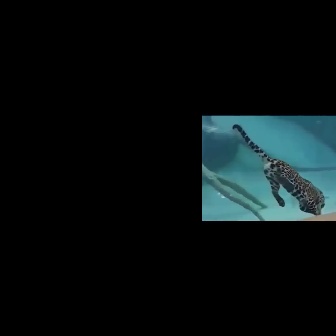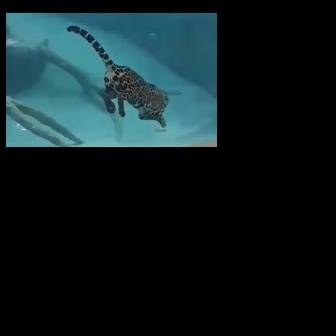
  Please identify the target specified by the bounding box [231,123,325,217] in the first image and locate it in the second image. Return the coordinates in [x_min,y_min,x_max,y_max] format.
Answer: [66,25,169,128]